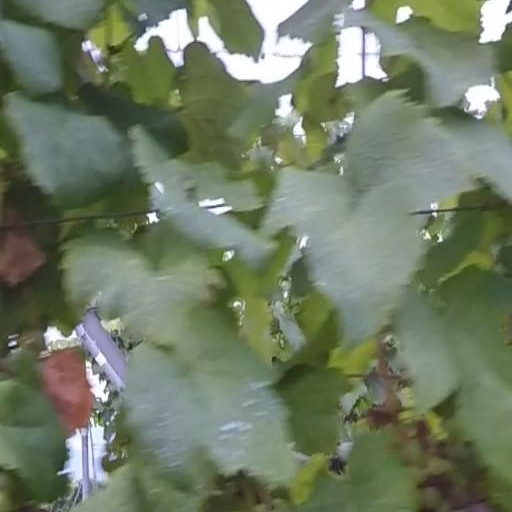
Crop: grape